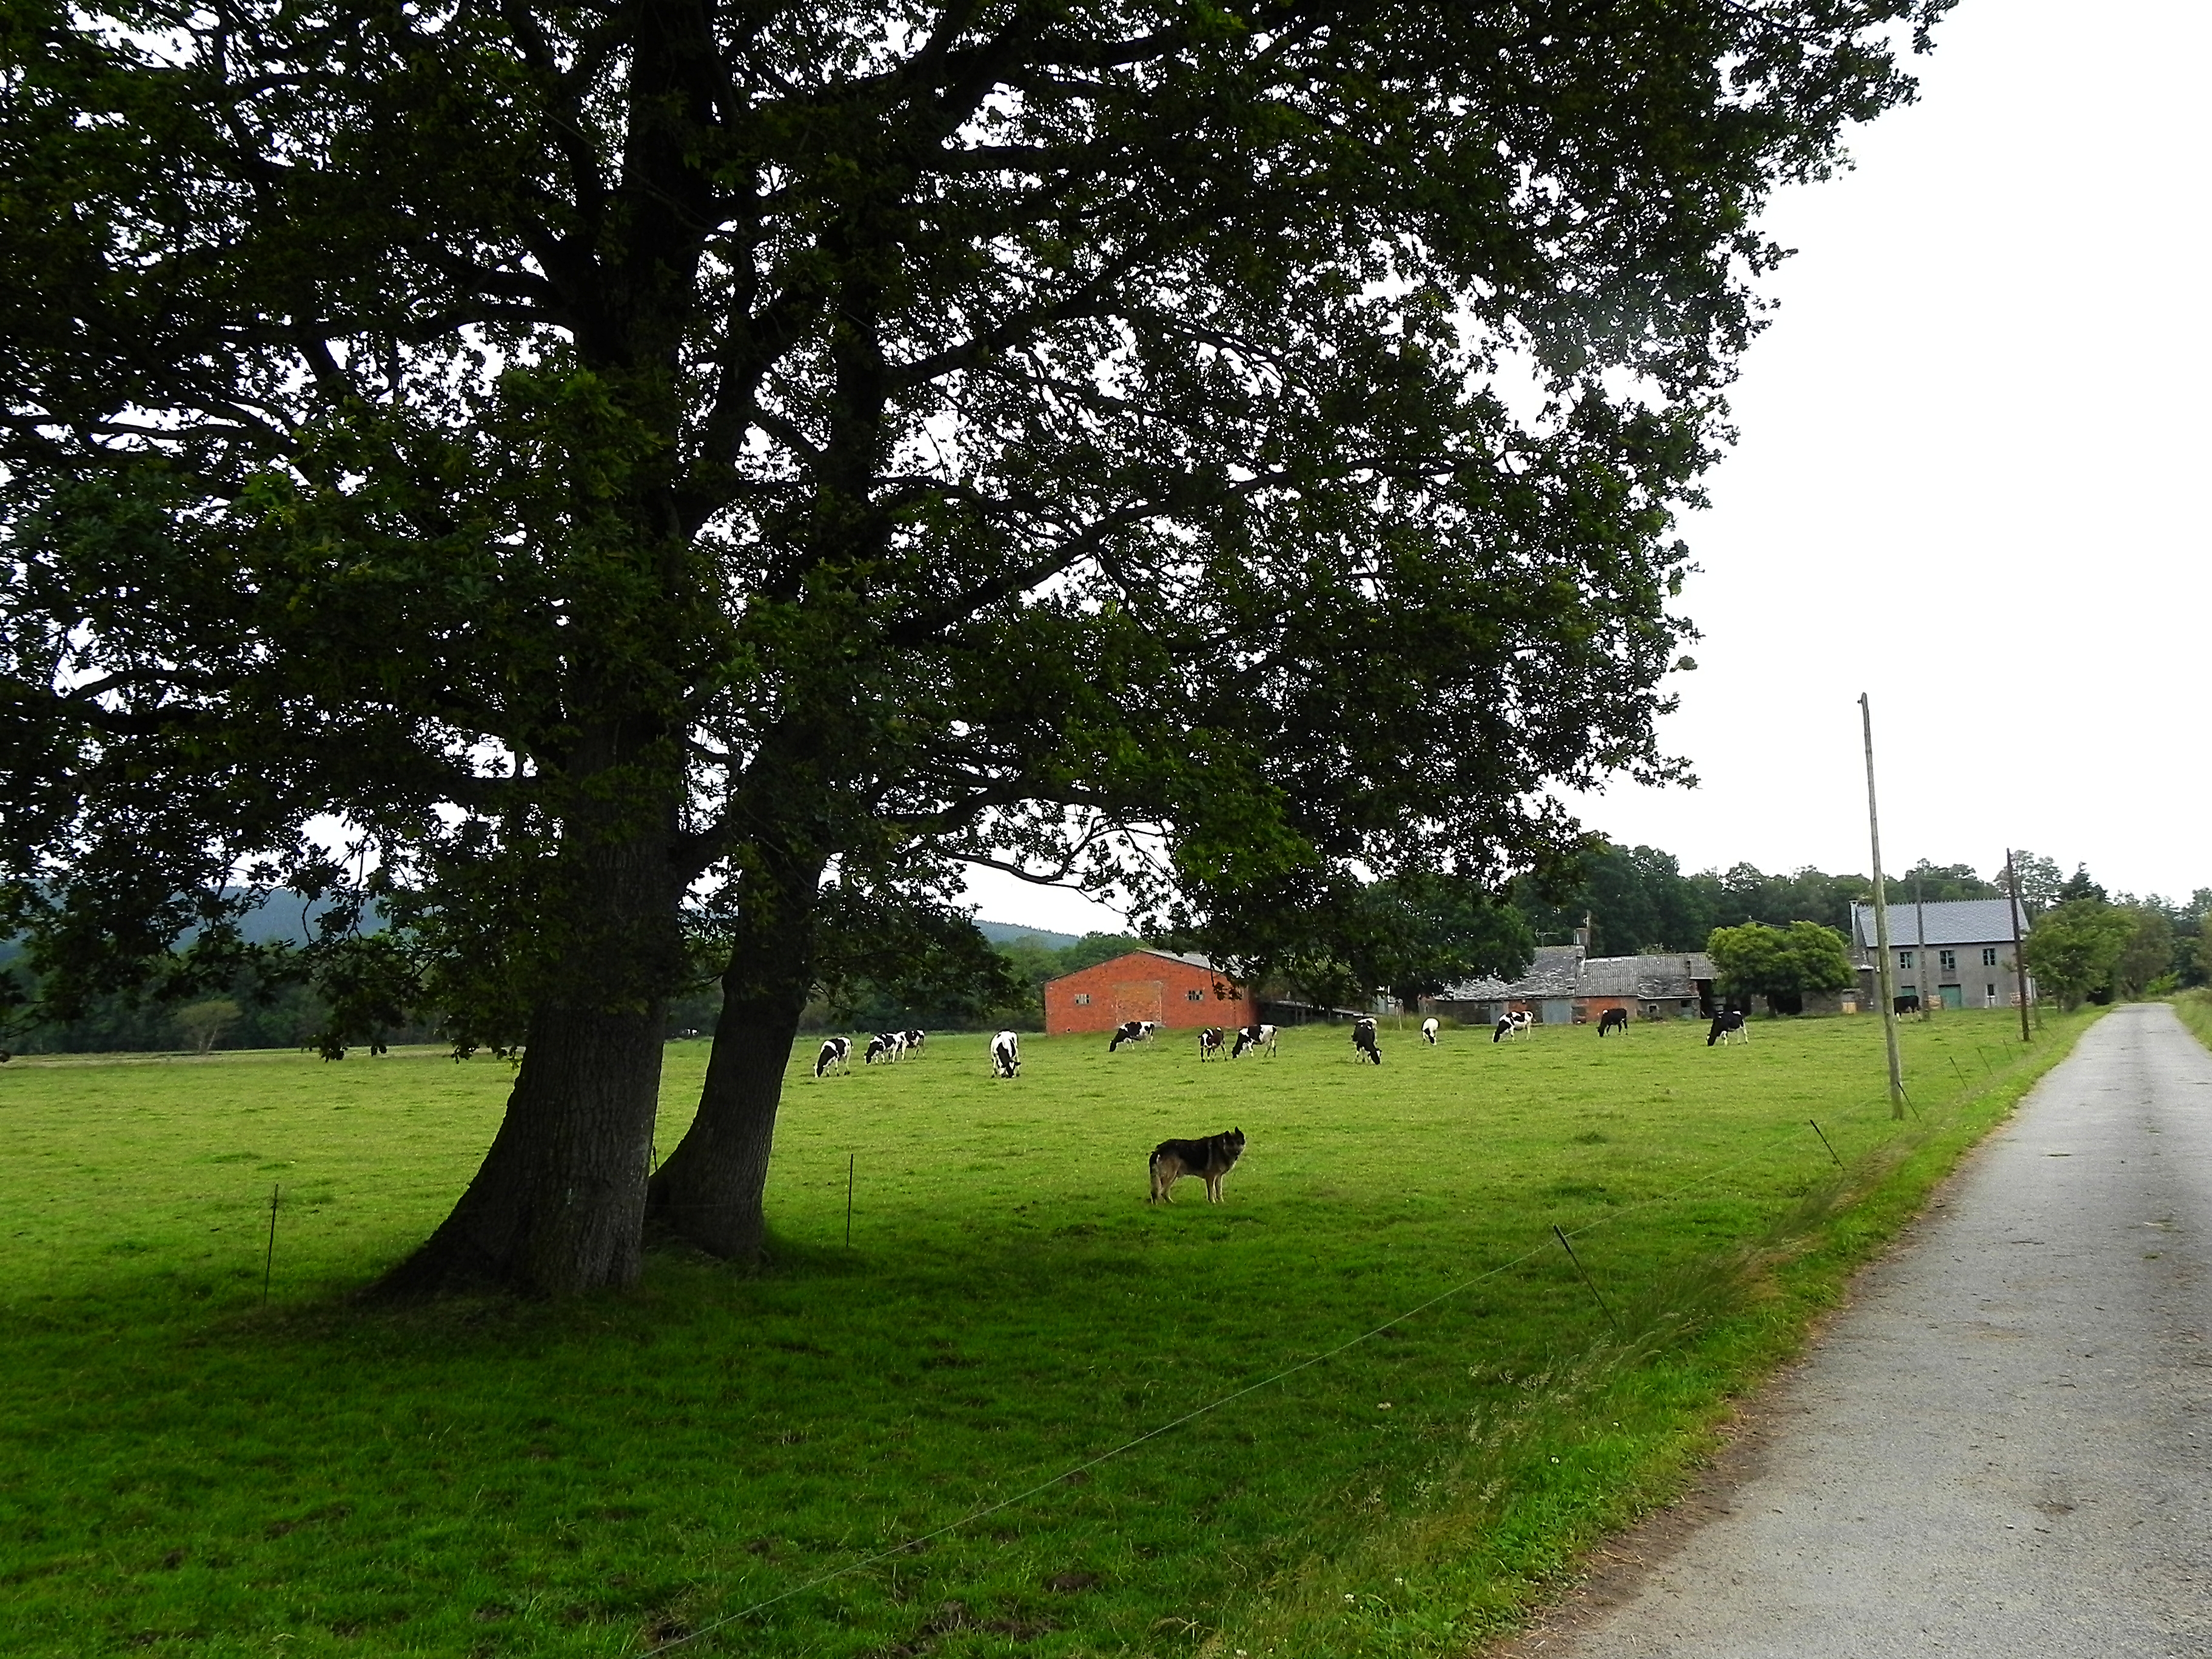
tree, grass, field, farm, lawn, meadow, rural, pasture, park, spain, galicia, ggl1, galiza, rural area